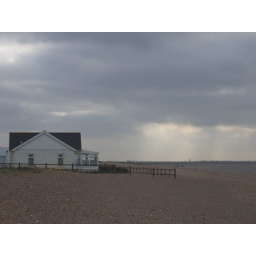
Mid afternoon, this beach house seems so alone in its landscape